Alberto del Canto

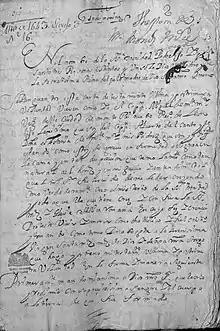

He married Estevanía Procallo de Montemayor procreating his first son named Miguel de Montemayor in 1587, at the end of 1589 his second son was born, baptized with the name of Diego de Montemayor, then in 1593 they had their only daughter, Elvira.